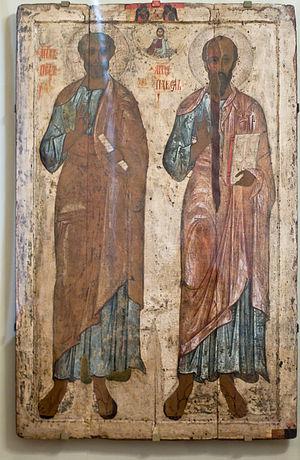
Le Jeûne des apôtres, appelé aussi Jeûne des saints apôtres, Jeûne de Pierre et Paul ou, parfois, Jeûne de Pierre est une période de jeûne observée dans les Églises d'Orient – Églises orthodoxes et Églises catholiques de rite byzantin. Ce jeûne commence le second lundi après la Pentecôte et s'achève avec la fête des apôtres Pierre et Paul, le 29 juin du calendrier liturgique oriental.
Les icônes russes pré-mongoles sont les icônes datant des XIᵉ siècle, XIIᵉ siècle début du XIIIᵉ siècle qui ont été réalisées avant les invasions mongoles au milieu du XIIIᵉ siècle. Il ne faut toutefois pas isoler de manière exagérée, sinon quant à leurs dates précises de réalisation, les œuvres pré-mongoles et celles de la période postmongole. Après, comme avant l'invasion mongole, Novgorod, Pskov, Moscou continuent à puiser à la source de l'art byzantin.